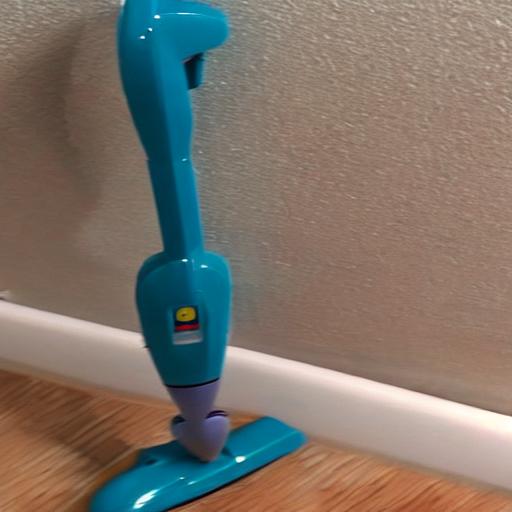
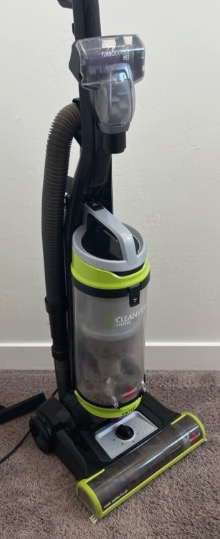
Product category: items_vacuum
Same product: no